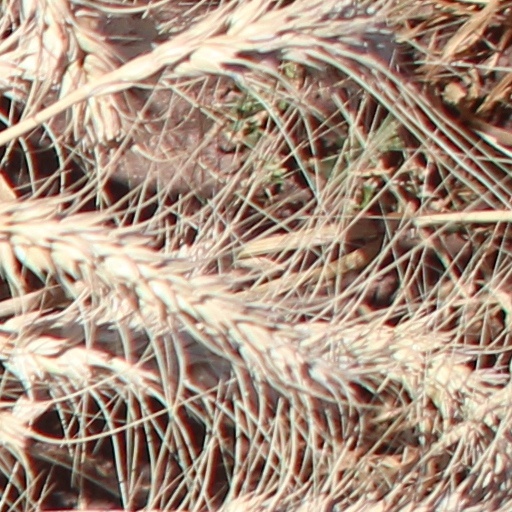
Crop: wheat